Henry Middleton (captain)

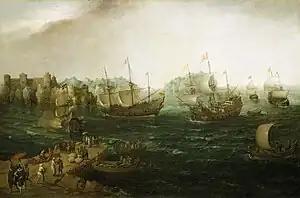
1614 painting by Hendrick Cornelisz Vroom showing English, Dutch and Spanish ships in a bay in the East Indies.

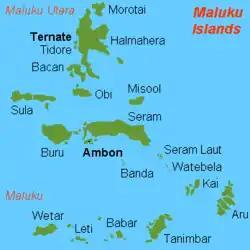
The Maluku Islands (Moluccas)

Sir Henry Middleton (died 1613) was an English sea captain and adventurer. He negotiated with the sultan of Ternate and the sultan of Tidore, competed against Dutch and Portuguese interests in the East Indies but still managed to buy cloves. He had two brothers, John Middleton (d. 1602 or 1603), the eldest who was captain of East India Company (EIC) galleon Hector and director of EIC and David Middleton, a mariner working for EIC.